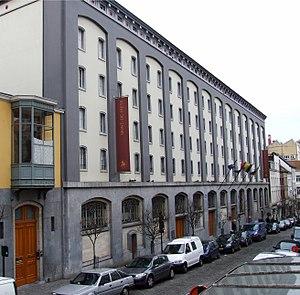
Mont de Piété Rue St Ghislain, Bruxelles